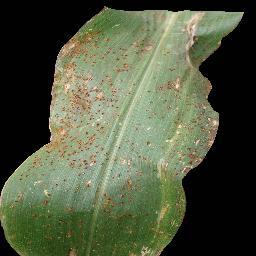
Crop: corn
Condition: (maize)_common_rust